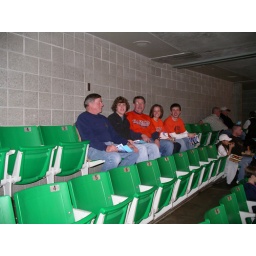
These seats were great--just under the luxury boxes